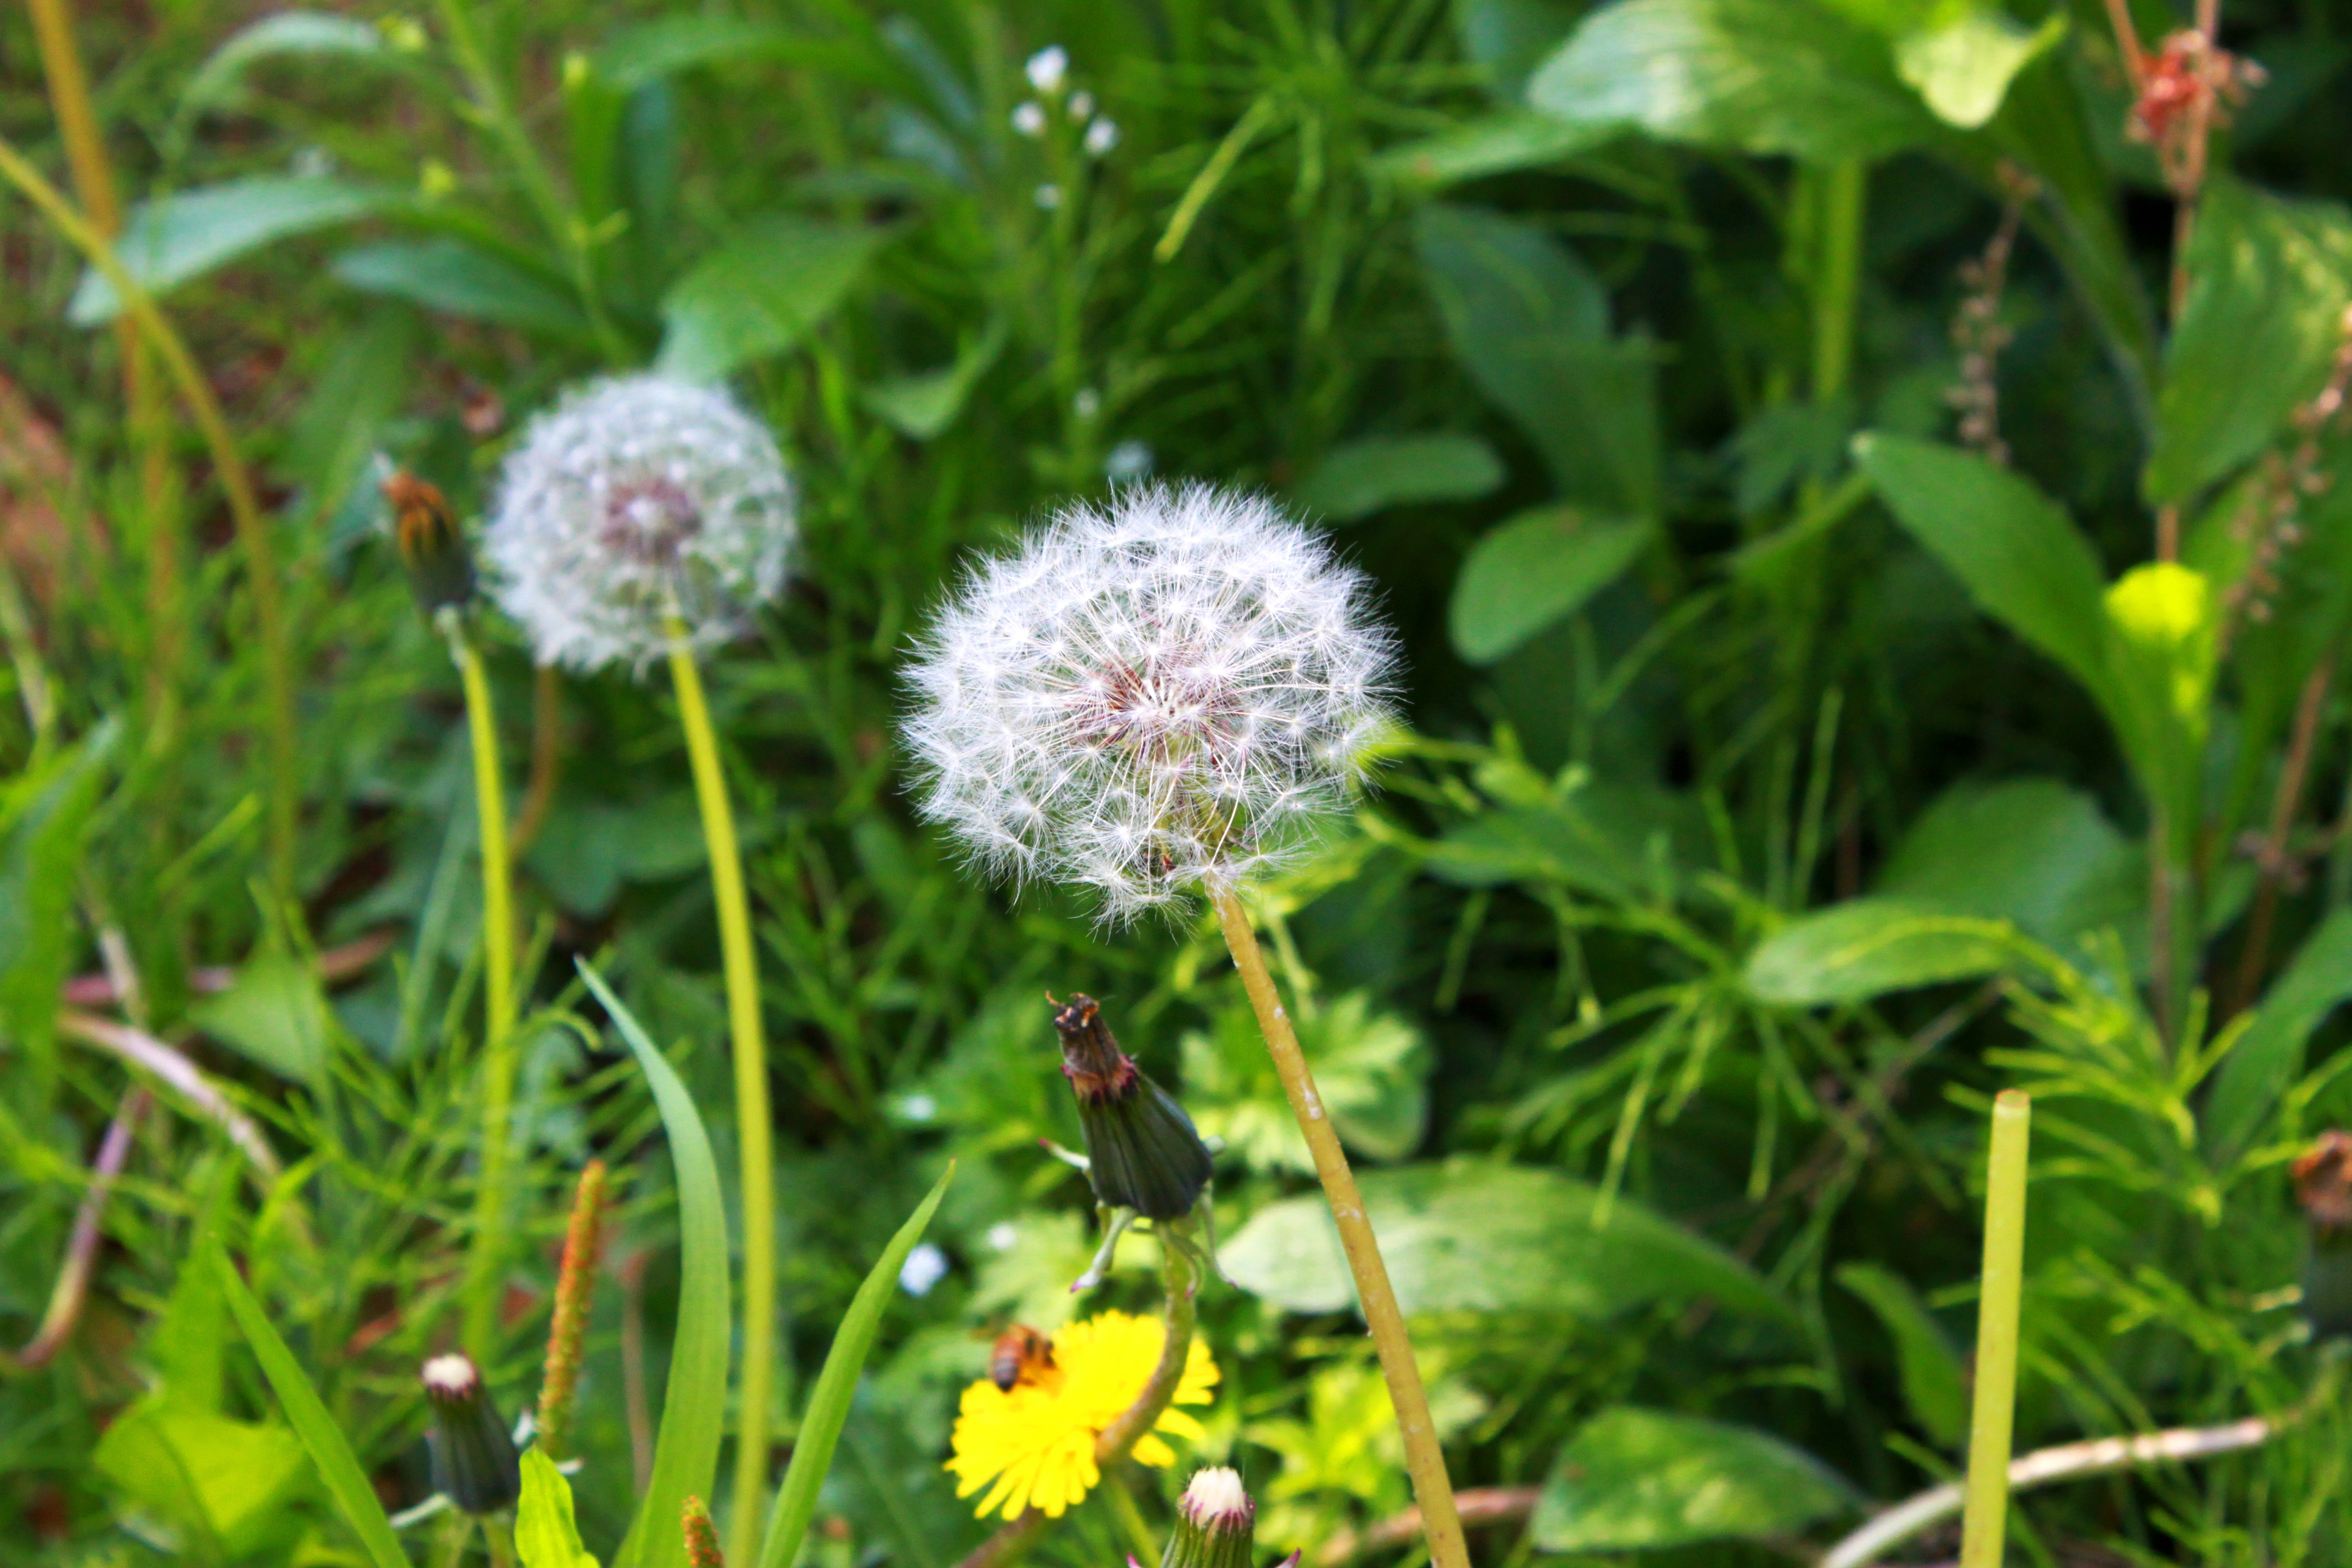
landscape, nature, plant, lawn, meadow, dandelion, flower, daisy, herb, botany, garden, flora, plants, wildflower, flowers, flowering plant, daisy family, dandelion flower, silybum, flower seeds, dandelion seeds, annual plant, land plant